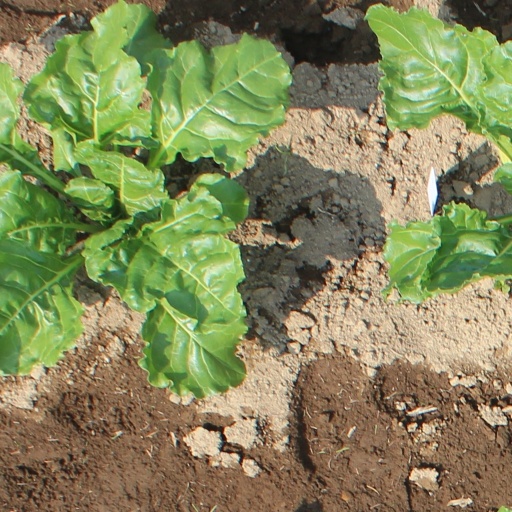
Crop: sugar beet